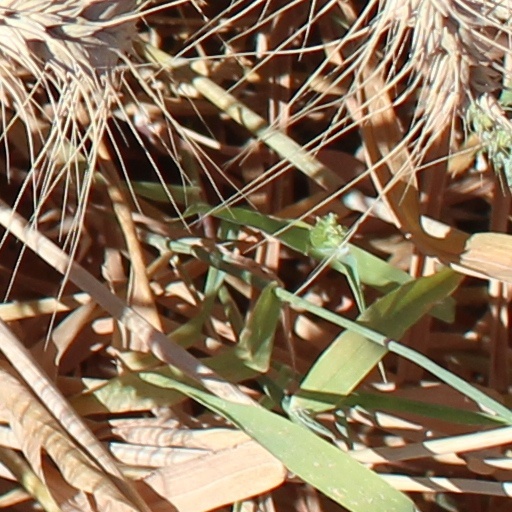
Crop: wheat